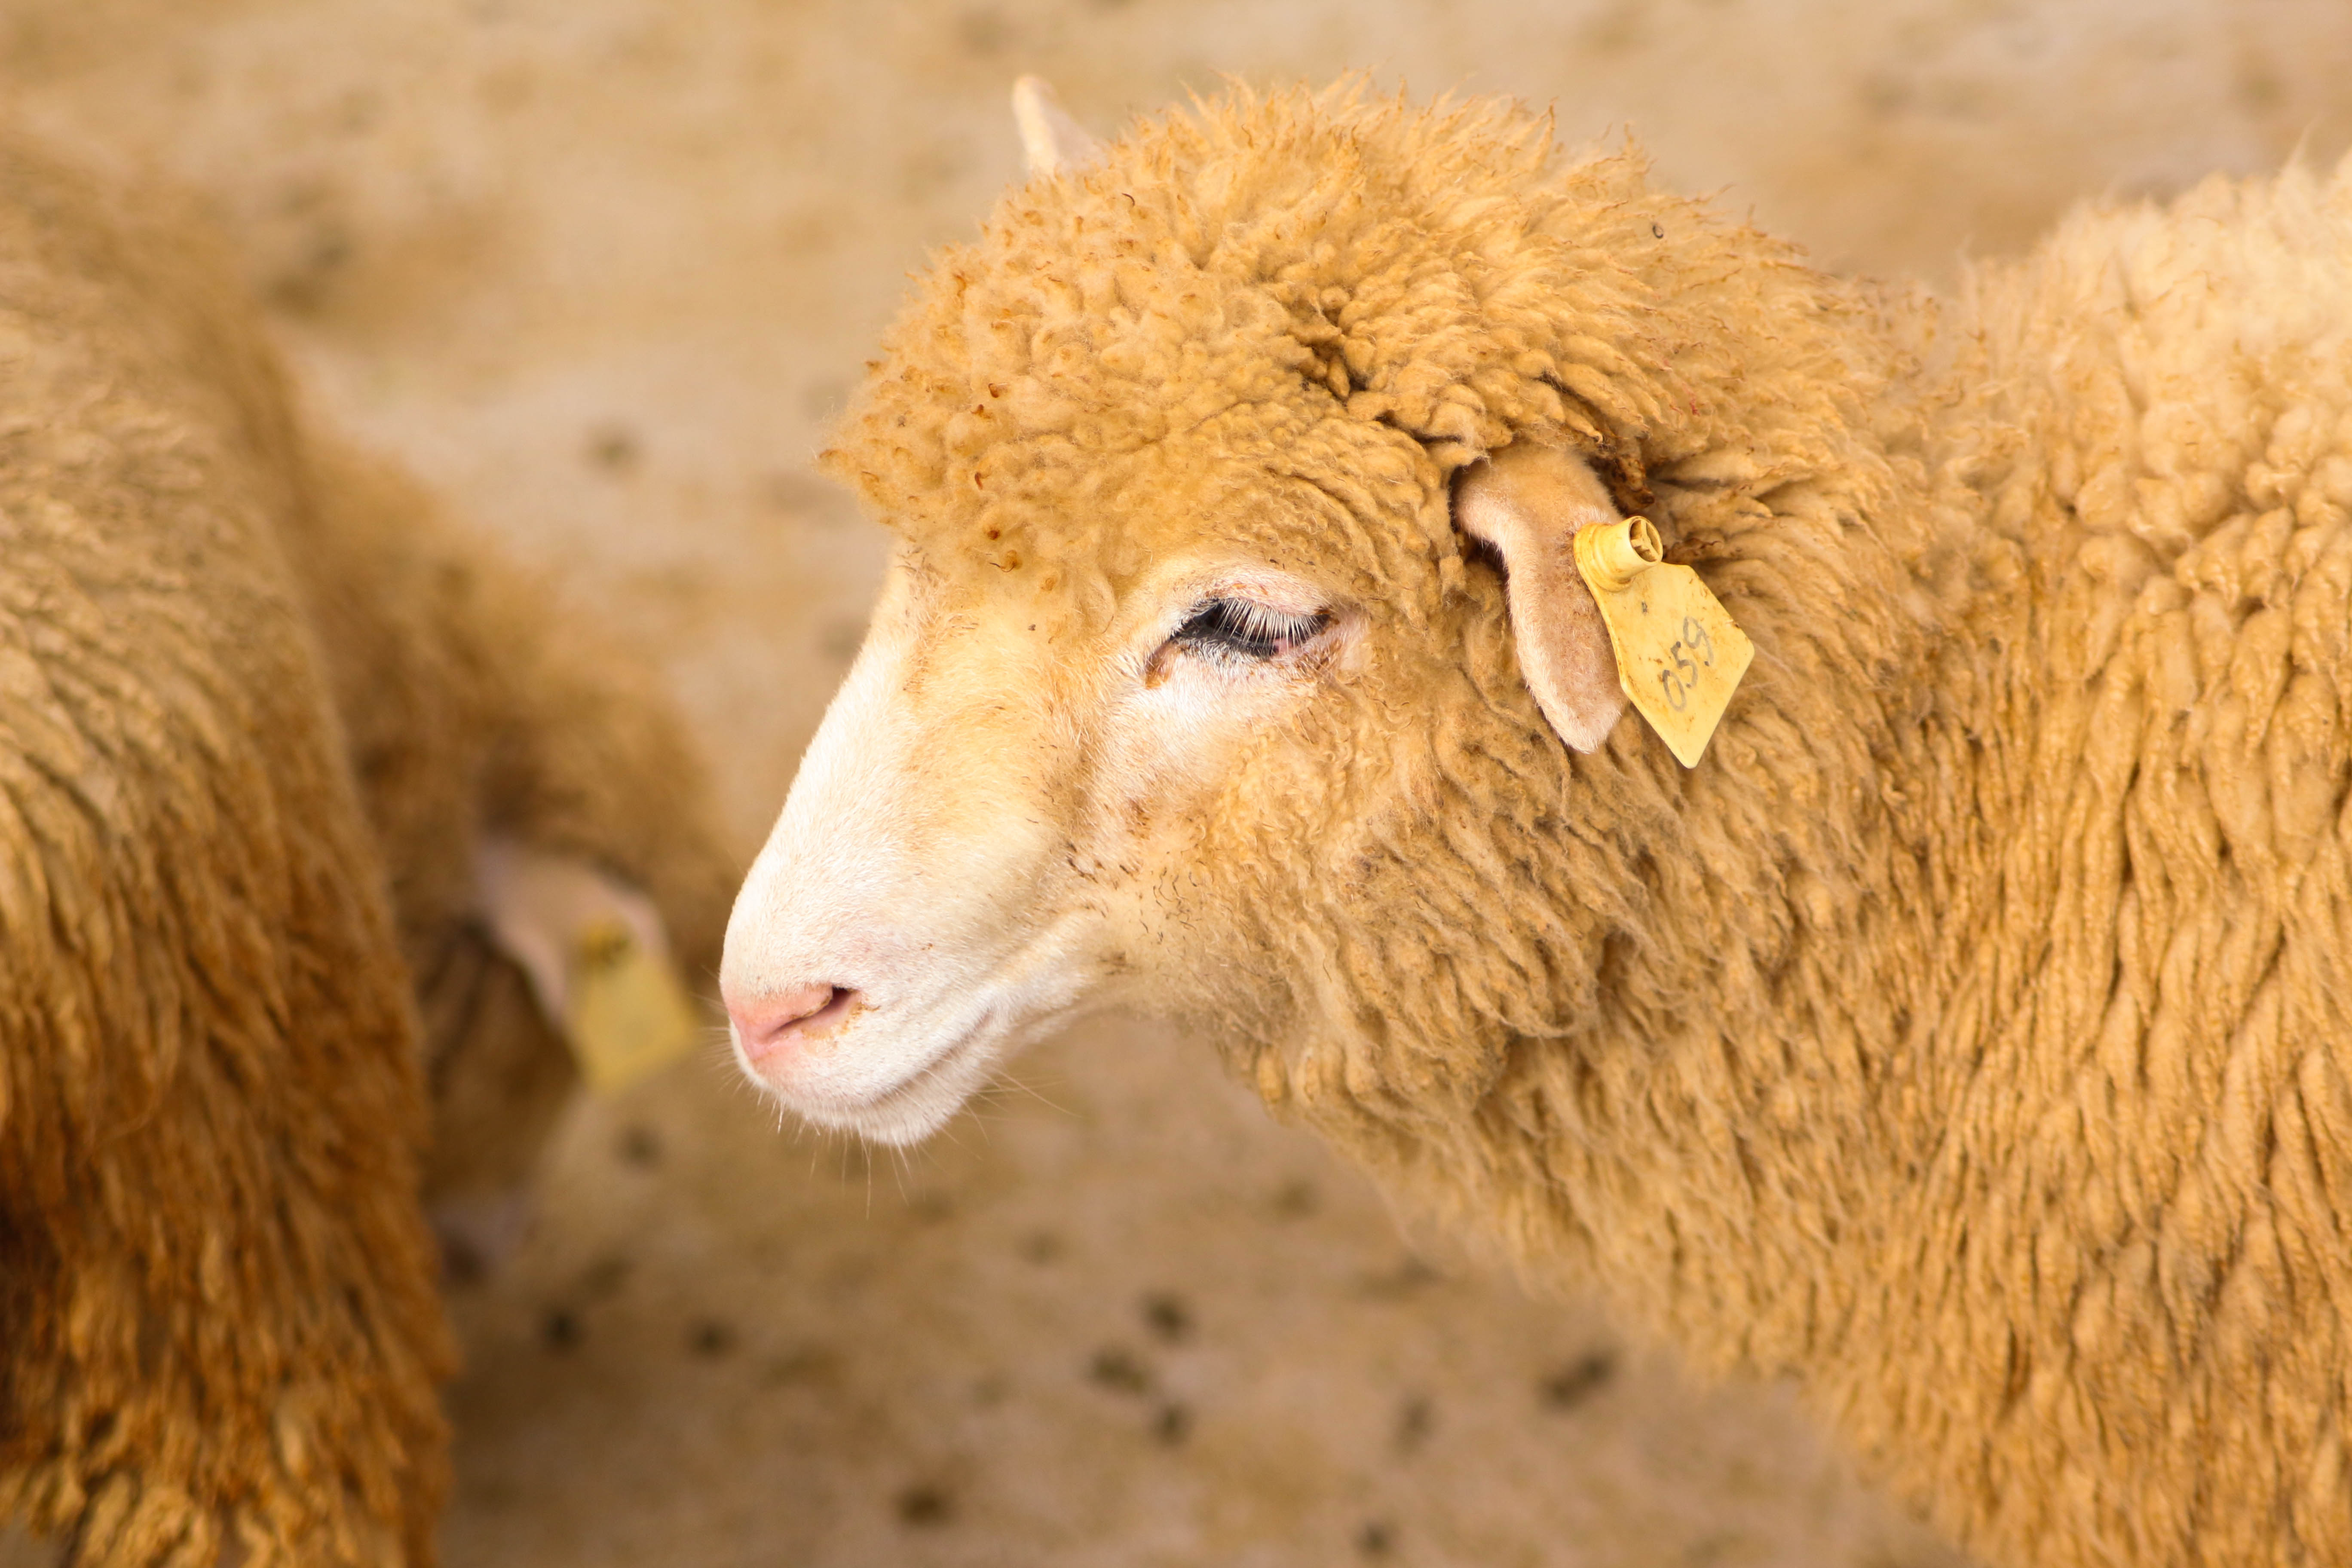
wildlife, pasture, sheep, mammal, fauna, close up, vertebrate, sheeps, cow goat family